Folkingham

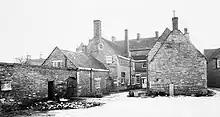
Rear stone-built ranges of The Greyhound Inn, rebuilt by Richard Wynn in the 1690s.

In Folkingham, the great medieval dynasties, which had used the town as their caput and dominated its affairs, were extinguished. In their place came absentee aristocratic owners, for whom Folkingham was just one of their many estates. As a result, the castle fell into ruin and was plundered for stone for domestic building projects. Sempringham Priory, which had been associated with the town and its barons since the twelfth century, became a victim of the dissolution in 1538, falling under the ownership of Edward Clinton.